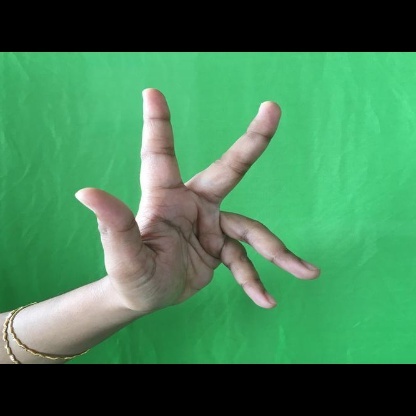
Mudra: Alapadmam